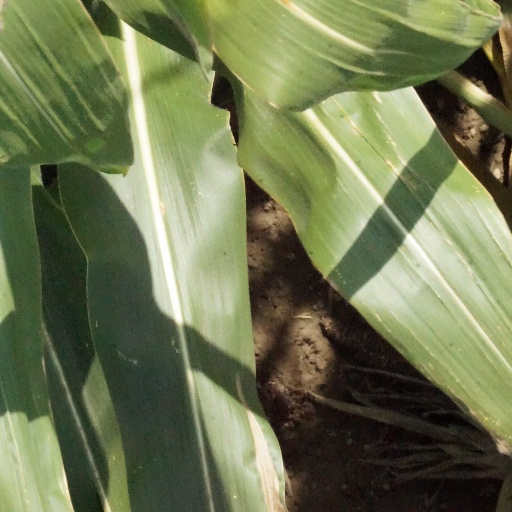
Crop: maize; corn